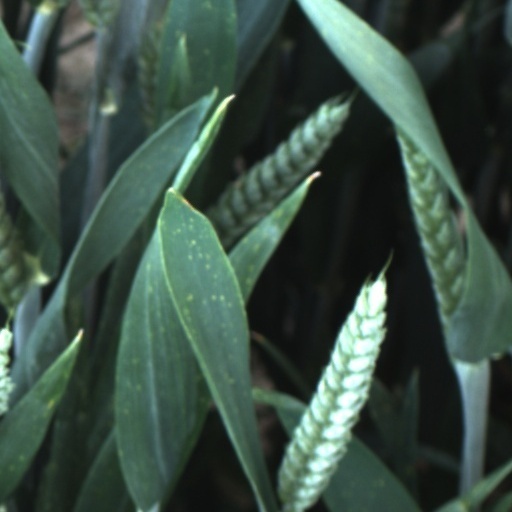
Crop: wheat